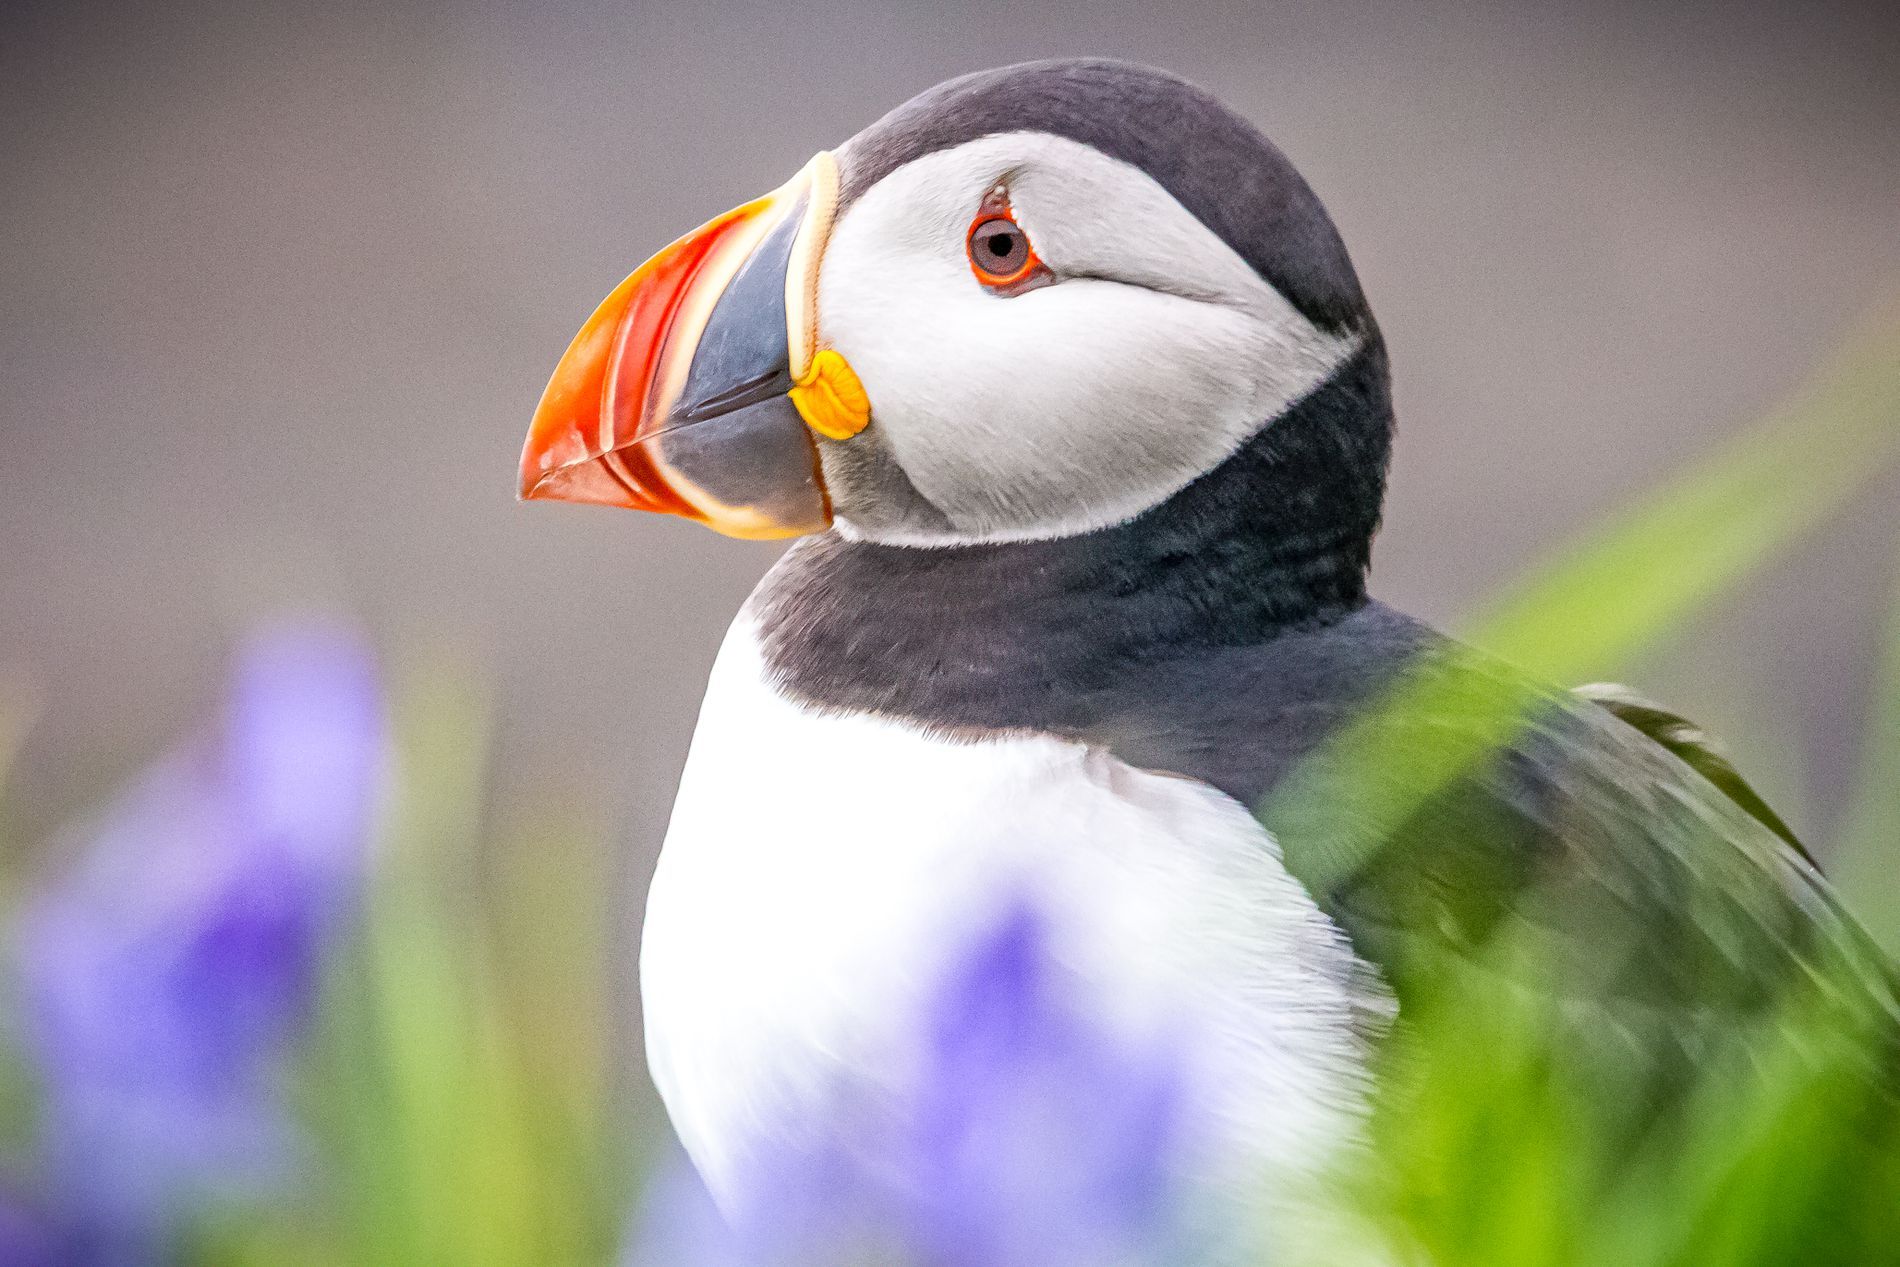
Atlantic puffin
close up of an Atlantic puffin with its distinctive orange red and blue beak looking to the left among purple and green plants
close up shot highlighting the details of the puffins face and its brightly colored beak slightly angled front view focusing on the birds eye and gaze with a blurred background of plants
Labels: Animal, Bird, Beak, Puffin, bluer background, Black background
Camera: Canon Canon EOS 70D
Lens: 150-600mm F5-6.3 DG OS HSM | Contemporary 015, Canon 150-600mm F5-6.3 DG OS HSM | Contemporary 015
Aperture: F9
Exposure: 1/640 sec
ISO: 3200
Focal length: 451.0 mm